Rose the Hat

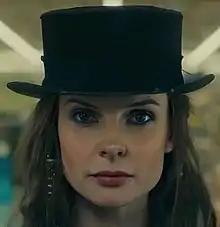
Rebecca Ferguson as Rose the Hat in "Doctor Sleep"

Rose the Hat is a fictional character created by American writer Stephen King. She is the primary antagonist in his 2013 novel "Doctor Sleep" and in the 2019 film of the same name, in which she is played by Swedish actress Rebecca Ferguson.